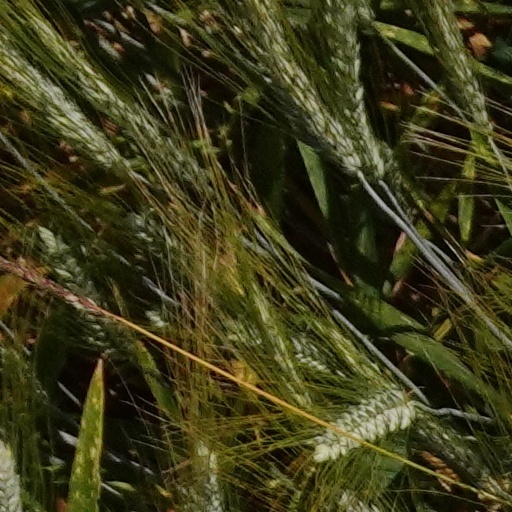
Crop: wheat